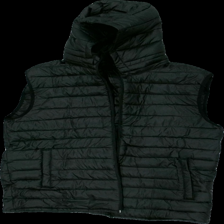
View: front
Type: Vest
Category: Men
Brand: Not in the list
Colors: Black
Material: 100% Polyester
Cut: Regular
Size: L
Season: All
Price range: 50-100
Recommended usage: Reuse
Description: Black Puffer vest